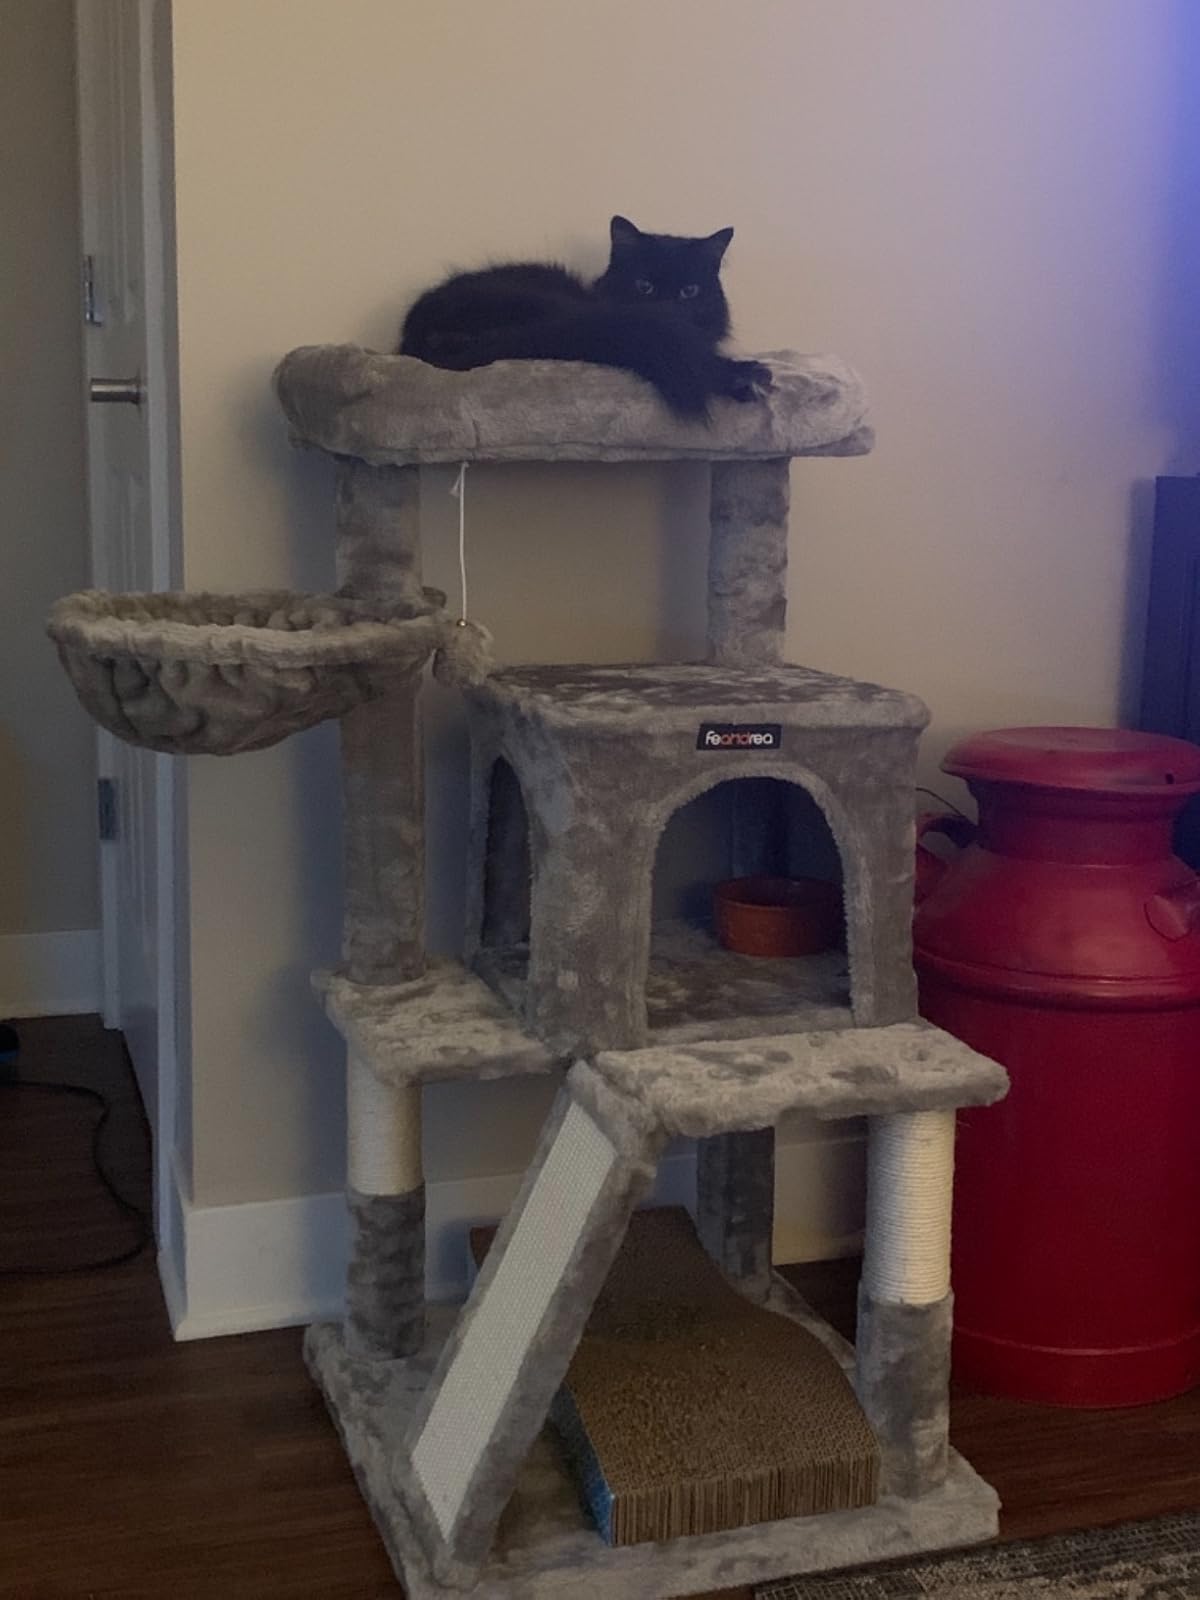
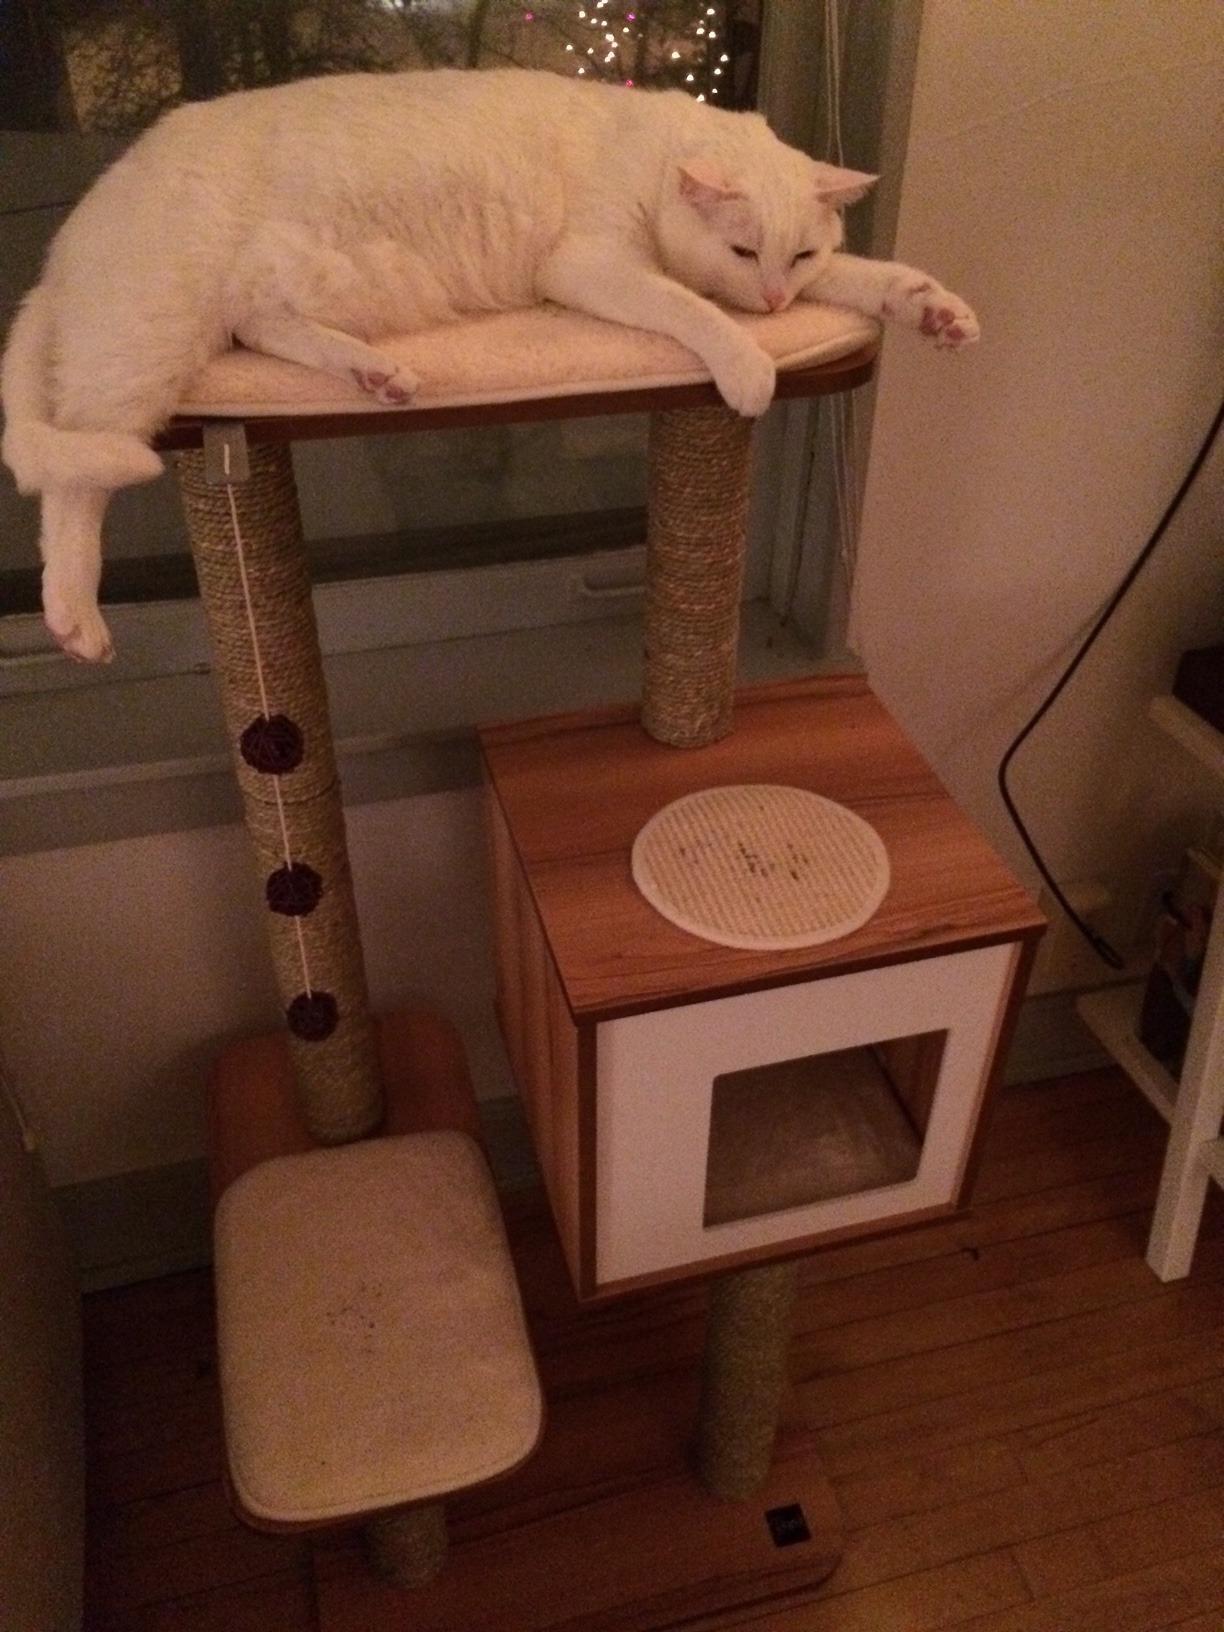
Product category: items_cat tree
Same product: no